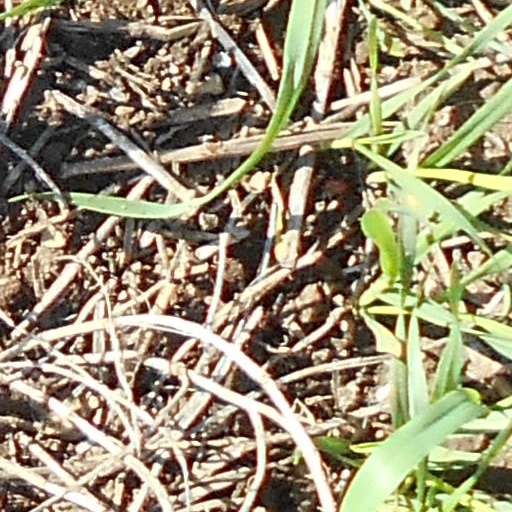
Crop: wheat